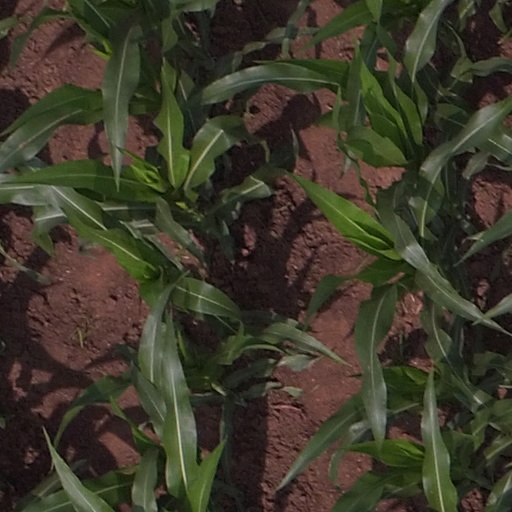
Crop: maize; corn